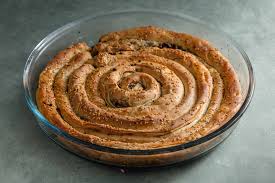
Label: borek_with_minced_meat